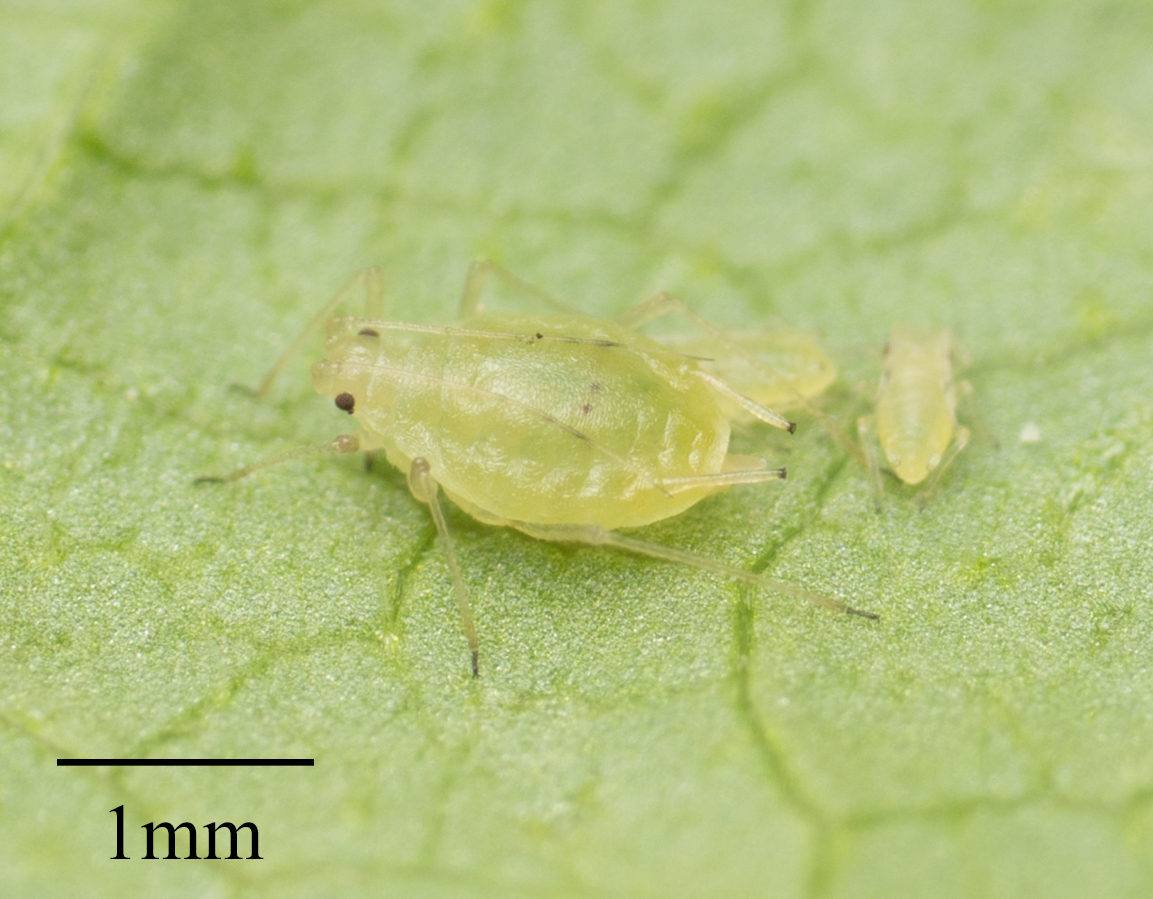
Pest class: green_peach_aphid